Vellavu

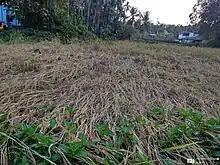
Paddy fields in Vellavu

This is one of the leading primary co-operative banks in Kannur having Four branches in and around Kuttyeri village.